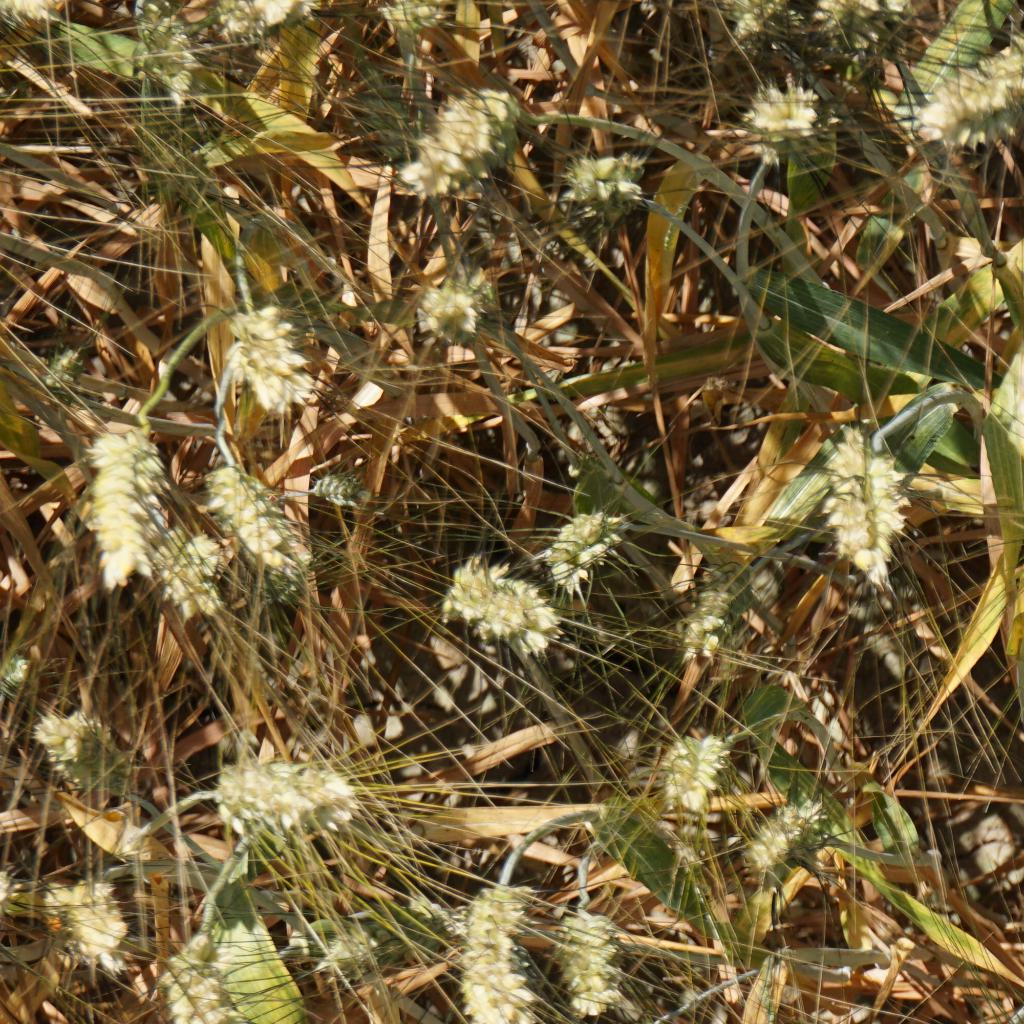
Country: France
Location: Gréoux
Wheat development stage: Filling - Ripening